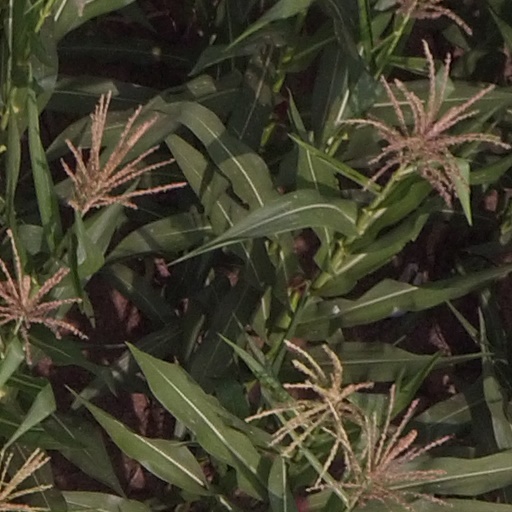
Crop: maize; corn